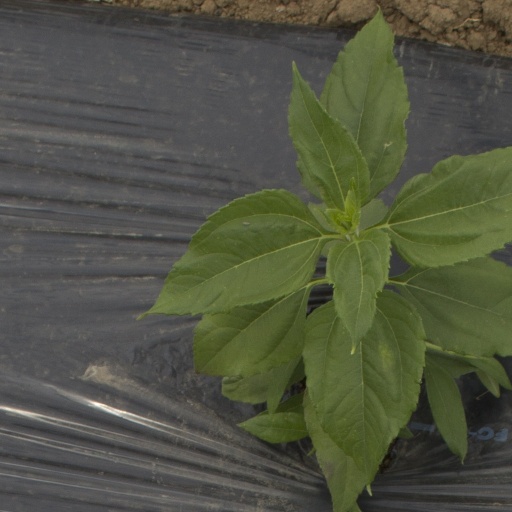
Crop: Jerusalem artichoke